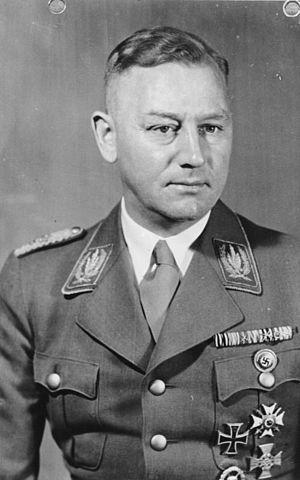
La nuit des Longs Couteaux est l'expression généralement utilisée pour faire référence aux assassinats perpétrés par les nazis en Allemagne, au sein même de leur mouvement, entre le vendredi 29 juin et le lundi 2 juillet 1934, et plus spécifiquement pendant la première nuit, du 29 au 30 juin 1934.